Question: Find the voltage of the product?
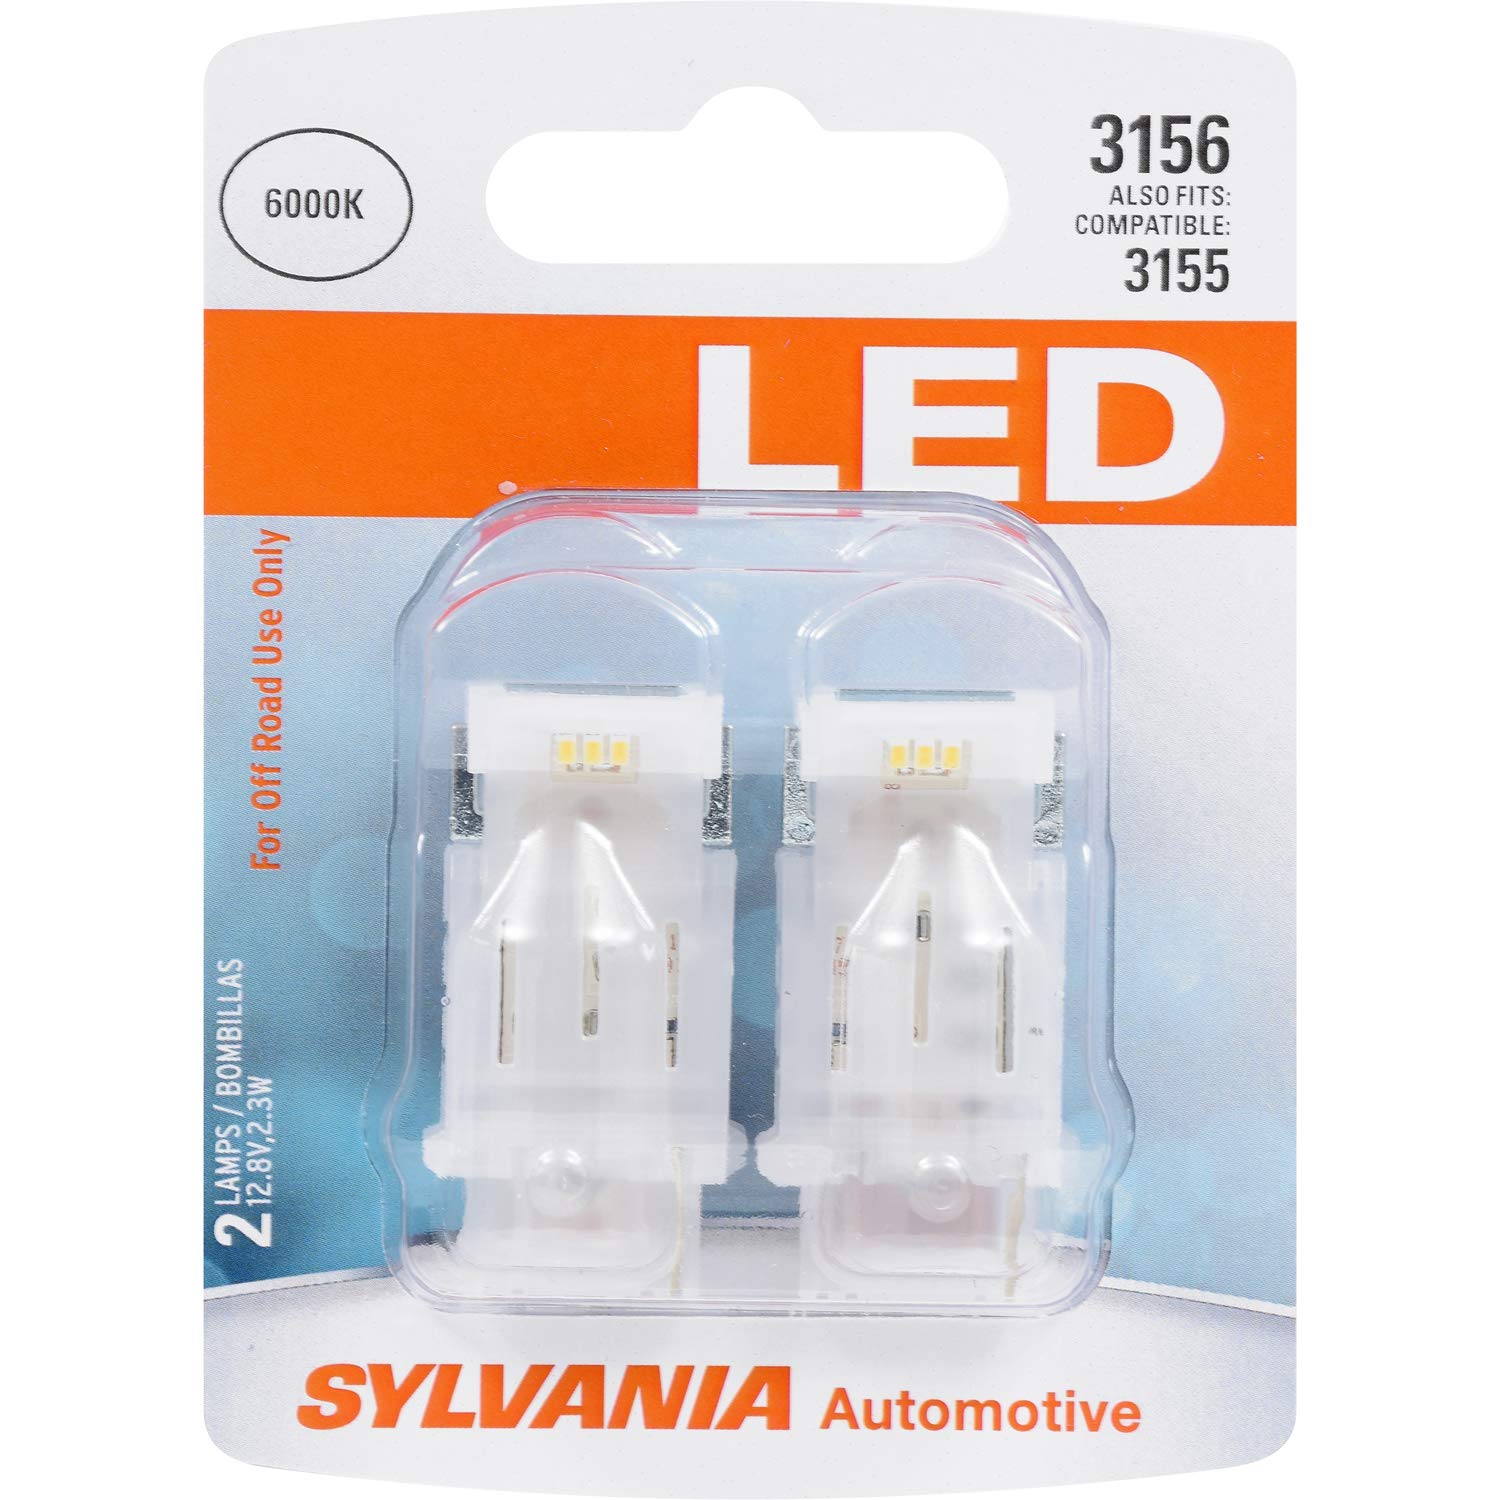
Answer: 12.8 volt